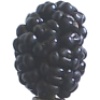
Label: mulberry